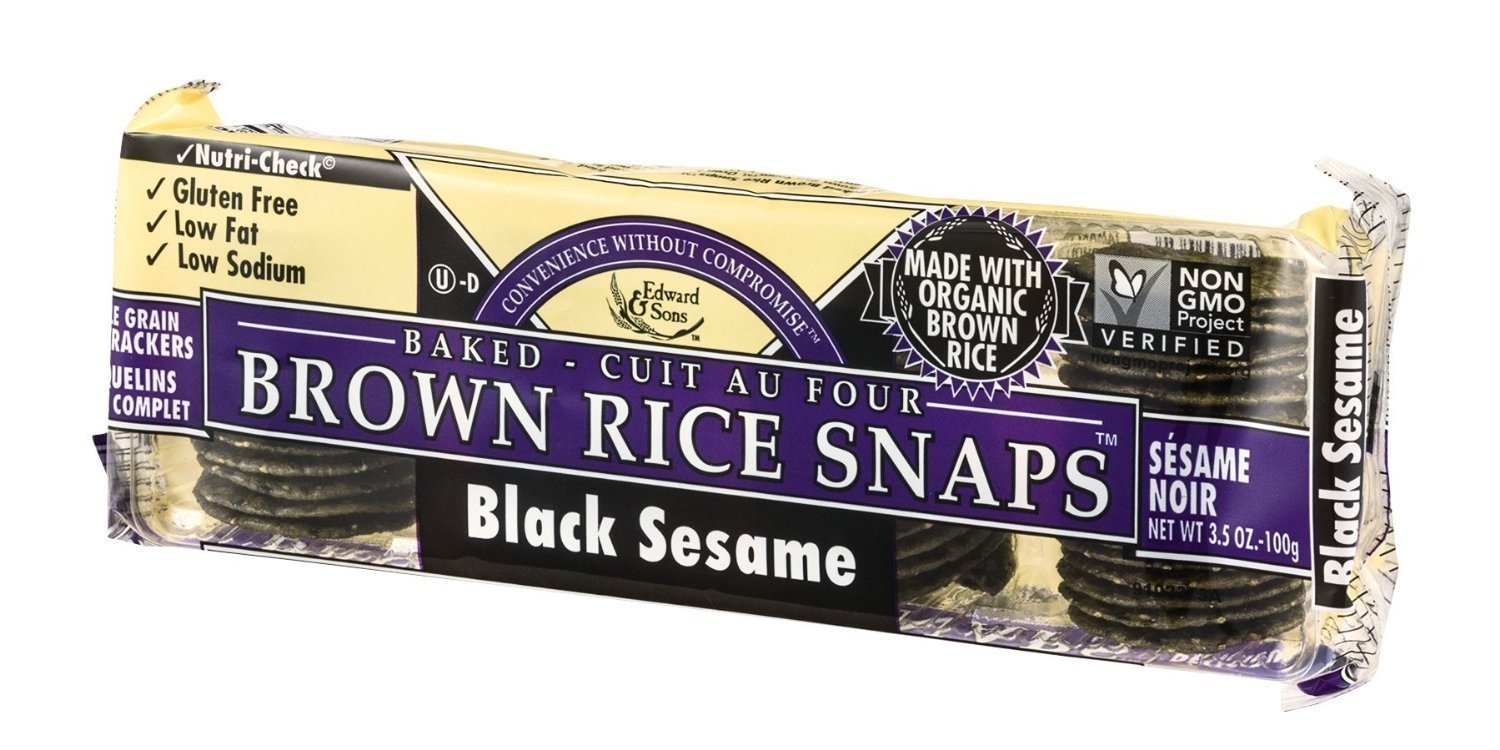
Item Name: Edward & Sons Brown Rice Snaps Black Sesame - 3.5 oz
Bullet Point: 3.5 oz.
Product Description: We introduced original Brown Rice Snaps back in 1979, creating a brand new category of wholesome entertainment crackers. These crisp, delicious disks are crafted from whole grain rice for a nutrient balance as nature intended. They are gluten-free and contain nothing artificial.
Value: 1.0
Unit: Count

Price: 3.195